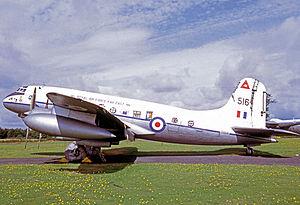
No. 48 Squadron RAF un escadron de la Royal Air Force qui a servi pendant la Première et la Seconde Guerres mondiales.